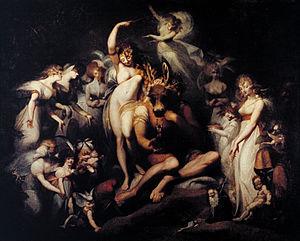
La Folie de Titania est une huile sur toile, réalisée en 1897, par l'artiste toulousain Paul Gervais qui exposa au Salon, à partir de 1880. Elle est conservée et exposée au Musée des Augustins de Toulouse. C'est une œuvre de grand format, aux tons apaisants et enchanteurs, et dont le sujet peut surprendre, au premier abord, si la référence au Songe d'une nuit d'été de William Shakespeare n'est pas connue.
La peinture féerique est un genre de peinture qui met en vedette des fées ou des scènes de contes, souvent avec une grande attention portée aux détails. Elle est le plus souvent associée à la période victorienne britannique, mais a connu un renouveau moderne. Ce genre de peinture était perçu comme un appui visuel qui favorisait, chez les victoriens, l'évasion dans l'imaginaire.